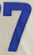
Number: 7